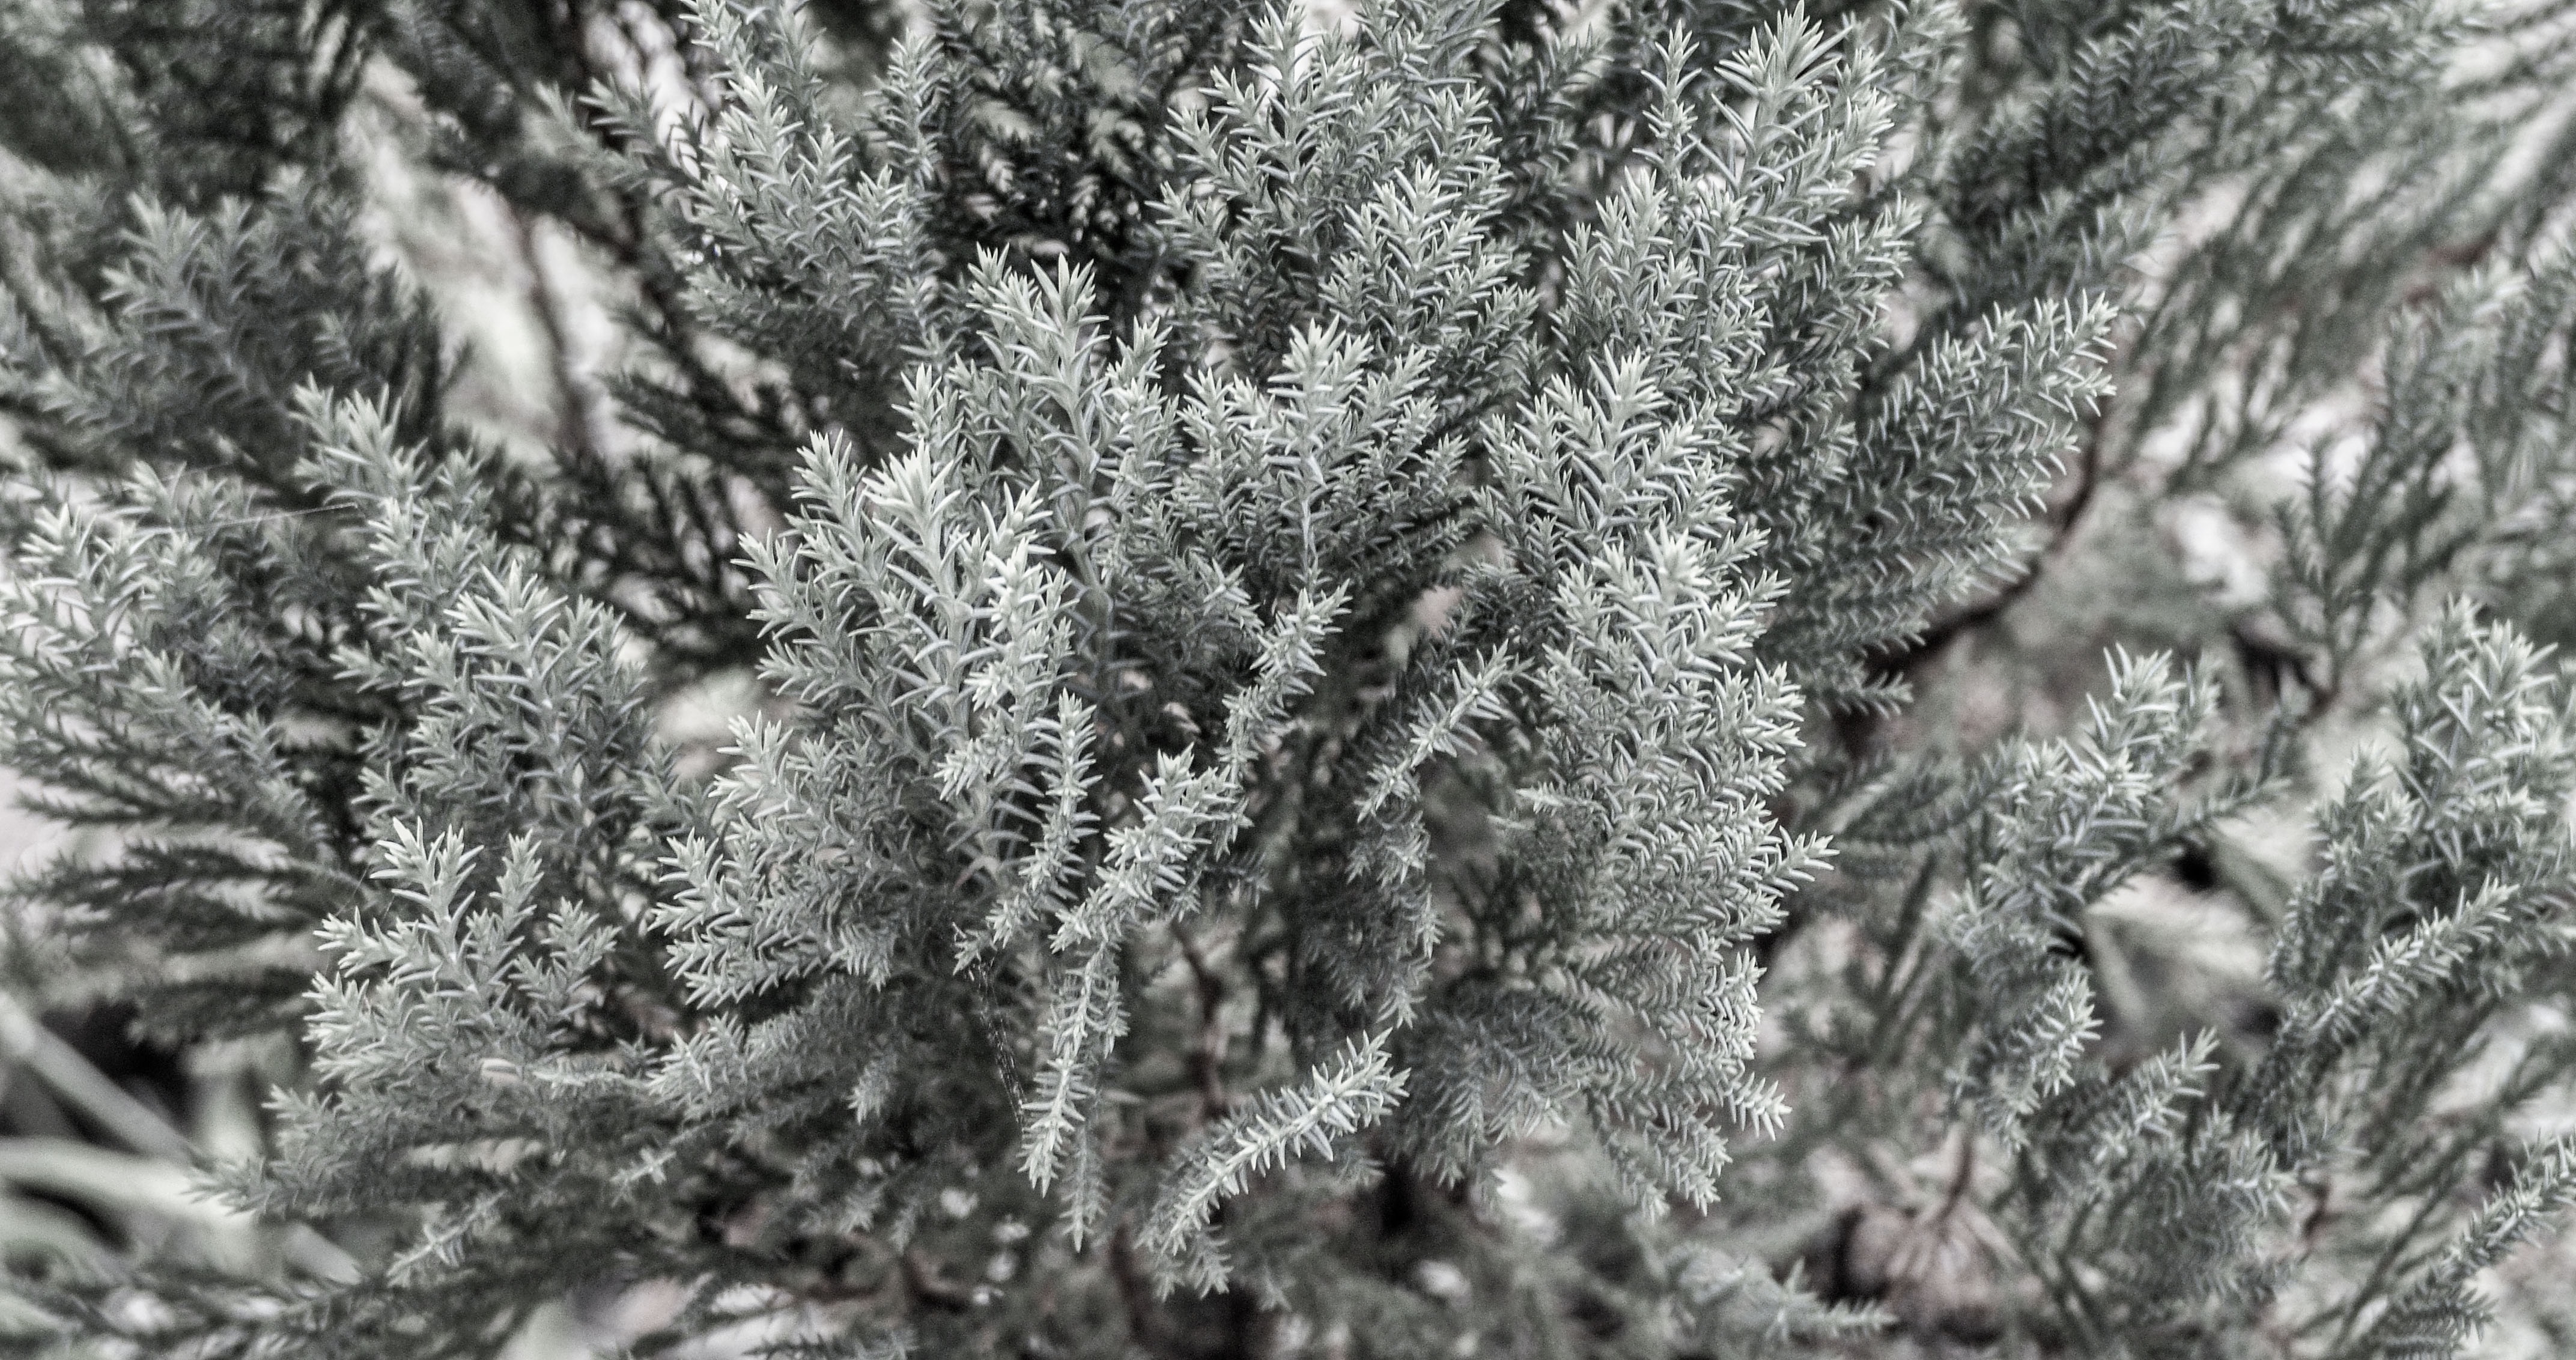
tree, nature, grass, outdoor, branch, snow, winter, black and white, plant, sun, sunset, white, flower, frost, environment, ice, green, natural, park, weather, botany, monochrome, fir, flora, season, twig, spruce, beautiful, pure, freezing, monochrome photography, woody plant, land plant